Cuban solenodon

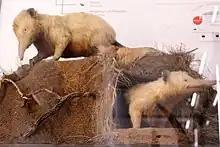
Taxidermied specimens at the Cambridge University Museum of Zoology

Cuban solenodons only meet to mate, and the male practices polygeny (i.e. mates with multiple females). The males and females are not found together unless they are mating. The pair will meet up, mate, then separate. The males do not participate in raising any of the young.